Patrick Patterson (basketball)

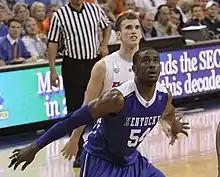
Patterson in 2009

For his sophomore season at UK during the 2008–09 season, he and teammate Jodie Meeks became one of the most successful duos that season, and also became the most productive duo at Kentucky, since the days of Dan Issel and Mike Pratt. Patterson scored a career-high 33 points, on 15-of-17 shooting, on December 22, 2008, against the Tennessee State Tigers. During Patterson's sophomore 2008–09 season, he averaged 17.9 points, 9.3 rebounds, 2.1 blocks and 0.6 steals, while shooting 60% from the field. On April 18, 2009, Patterson decided to enter his name into the 2009 NBA draft. However, on May 8, 2009, he decided he would return to Kentucky for the third season.